Customs and etiquette in Japanese dining

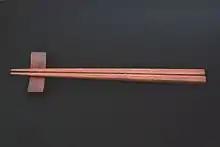

Japanese dining etiquette is a set of traditional perceptions governing specific expectations which outlines general standards of how one should behave and respond in various dining situations.